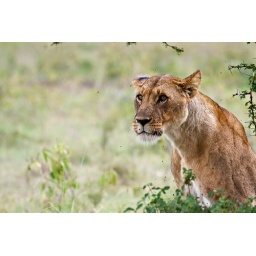
This poor female lion was hiding out under a small acacia and the small flies were all over.